Scotland at the Rugby World Cup

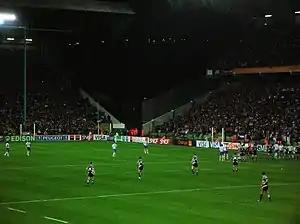
Scotland vs Italy at St Etienne, 2007 World Cup

Scotland have played in every Rugby World Cup since the inaugural tournament in 1987.